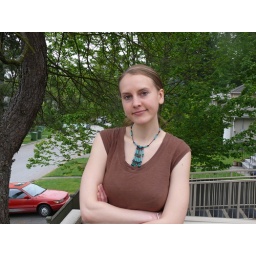
By a lovely pine tree in North Vancouver. Photo courtesy of Dad.